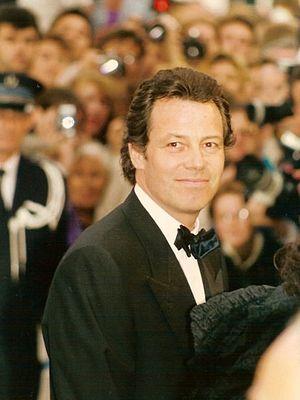
Michel Leeb au festival de Cannes
Michel Leeb, né le 23 avril 1947 à Cologne, est un humoriste, acteur et chanteur français.